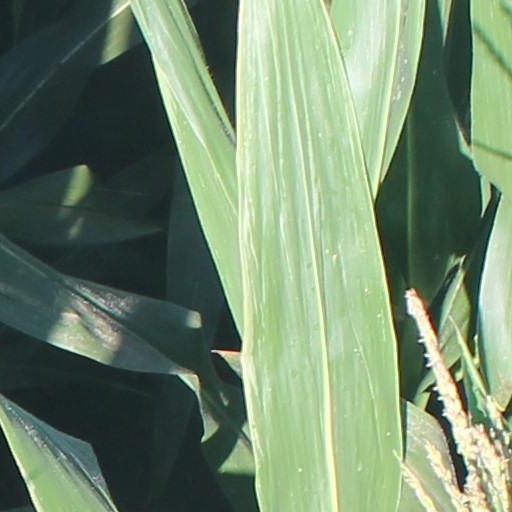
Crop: maize; corn